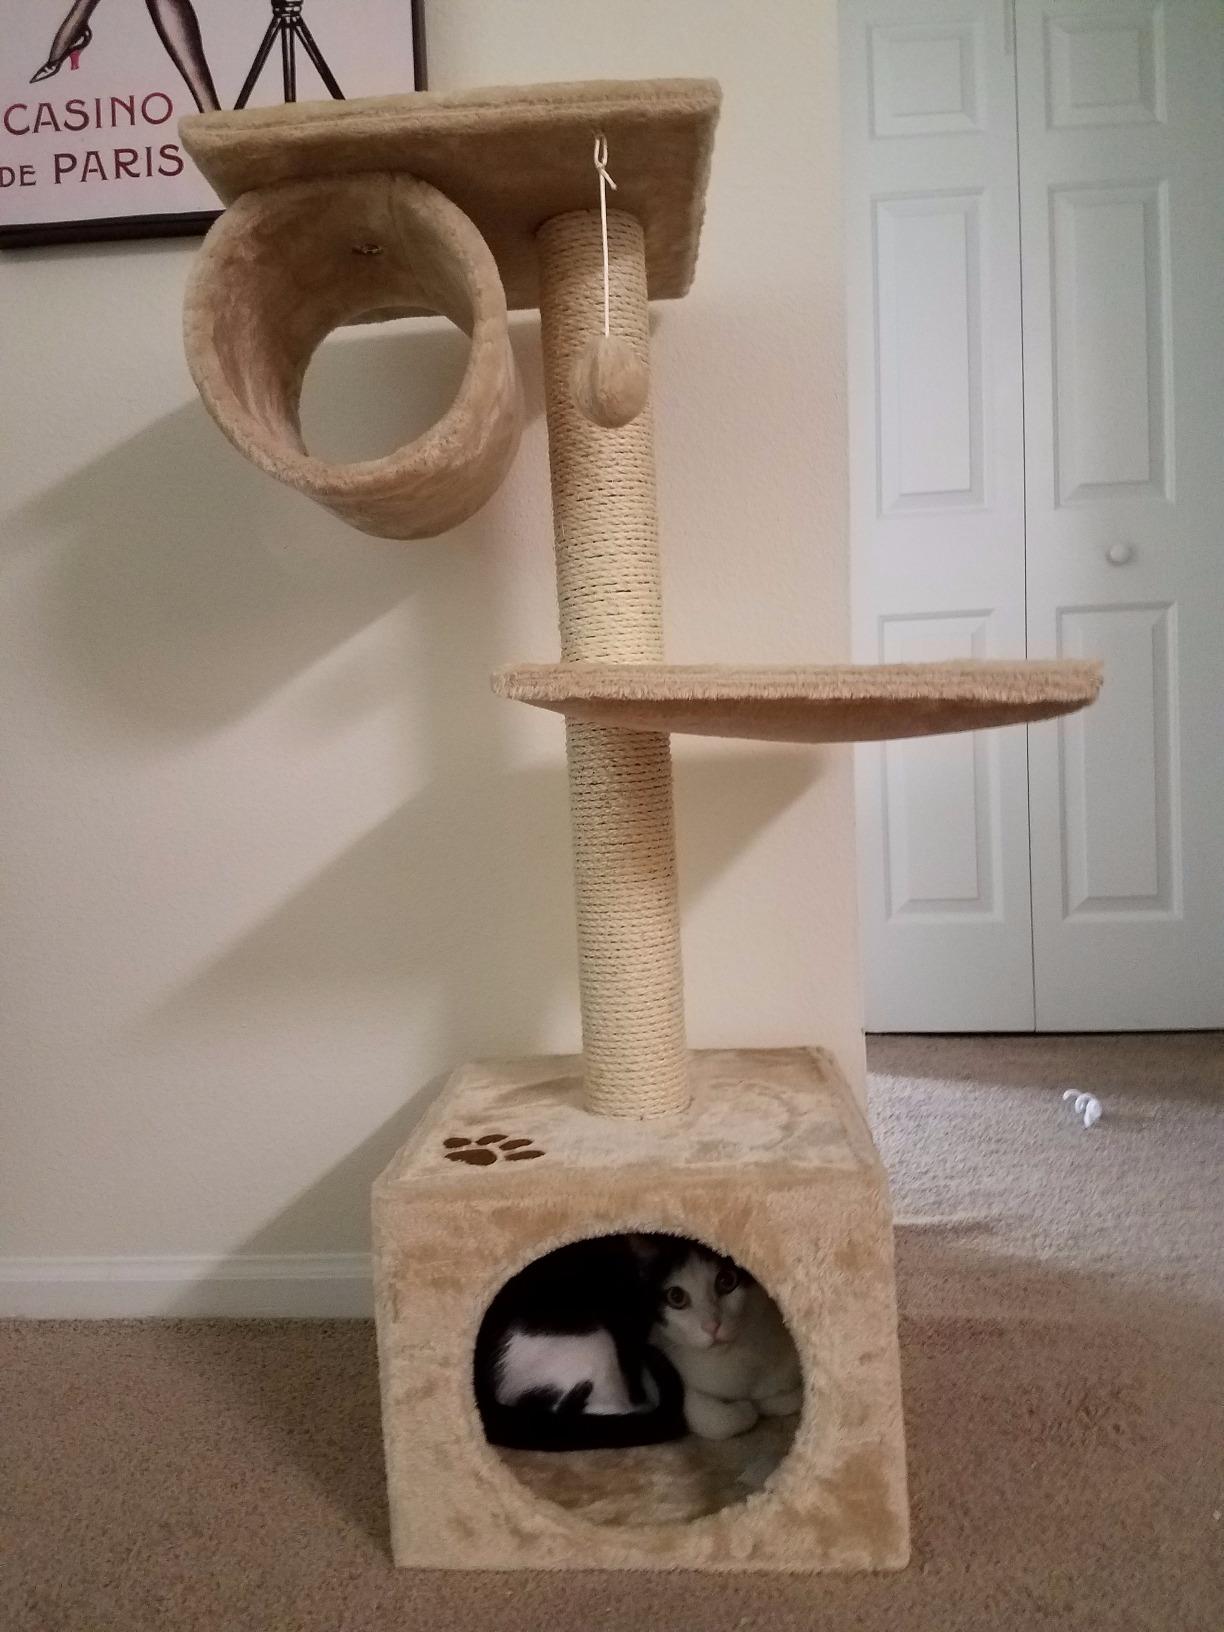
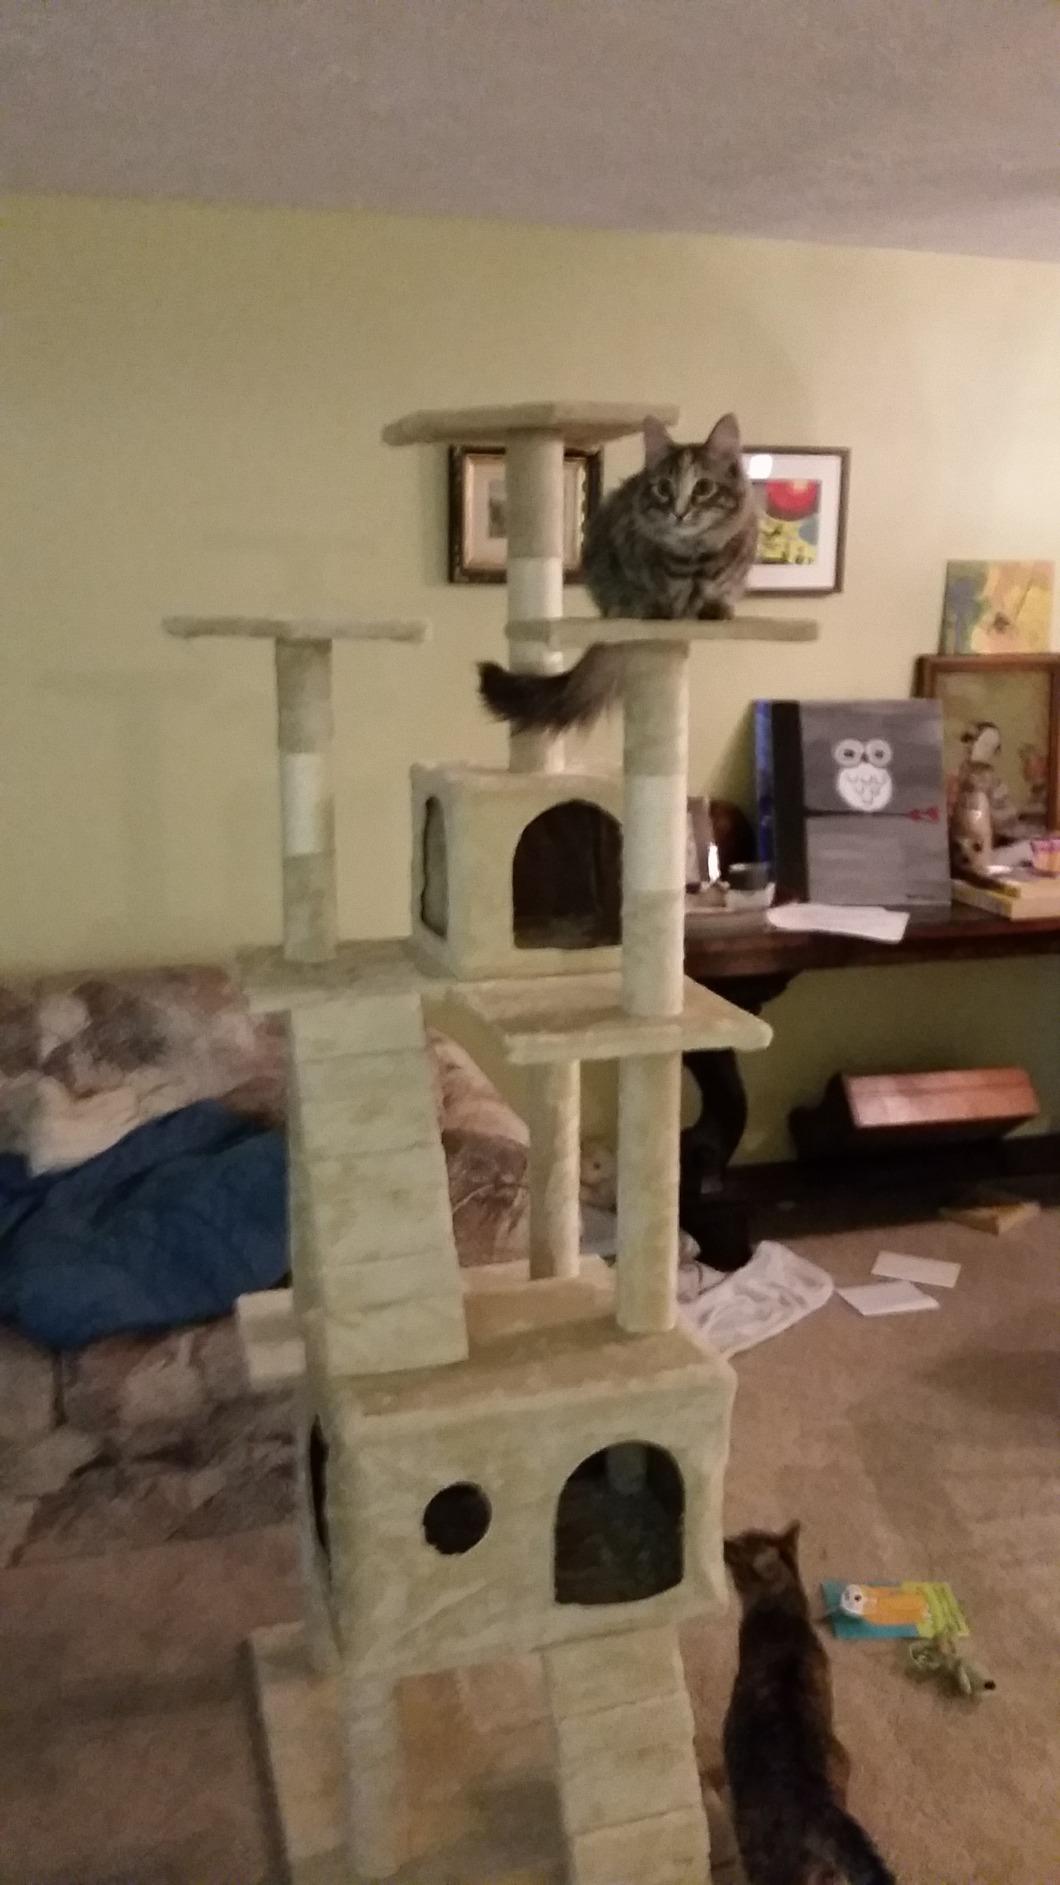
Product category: items_cat tree
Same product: no